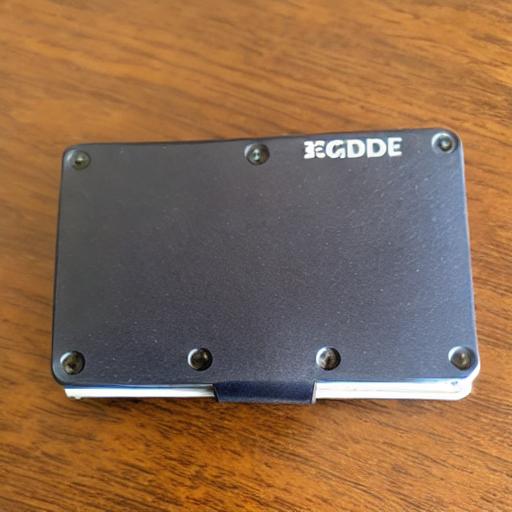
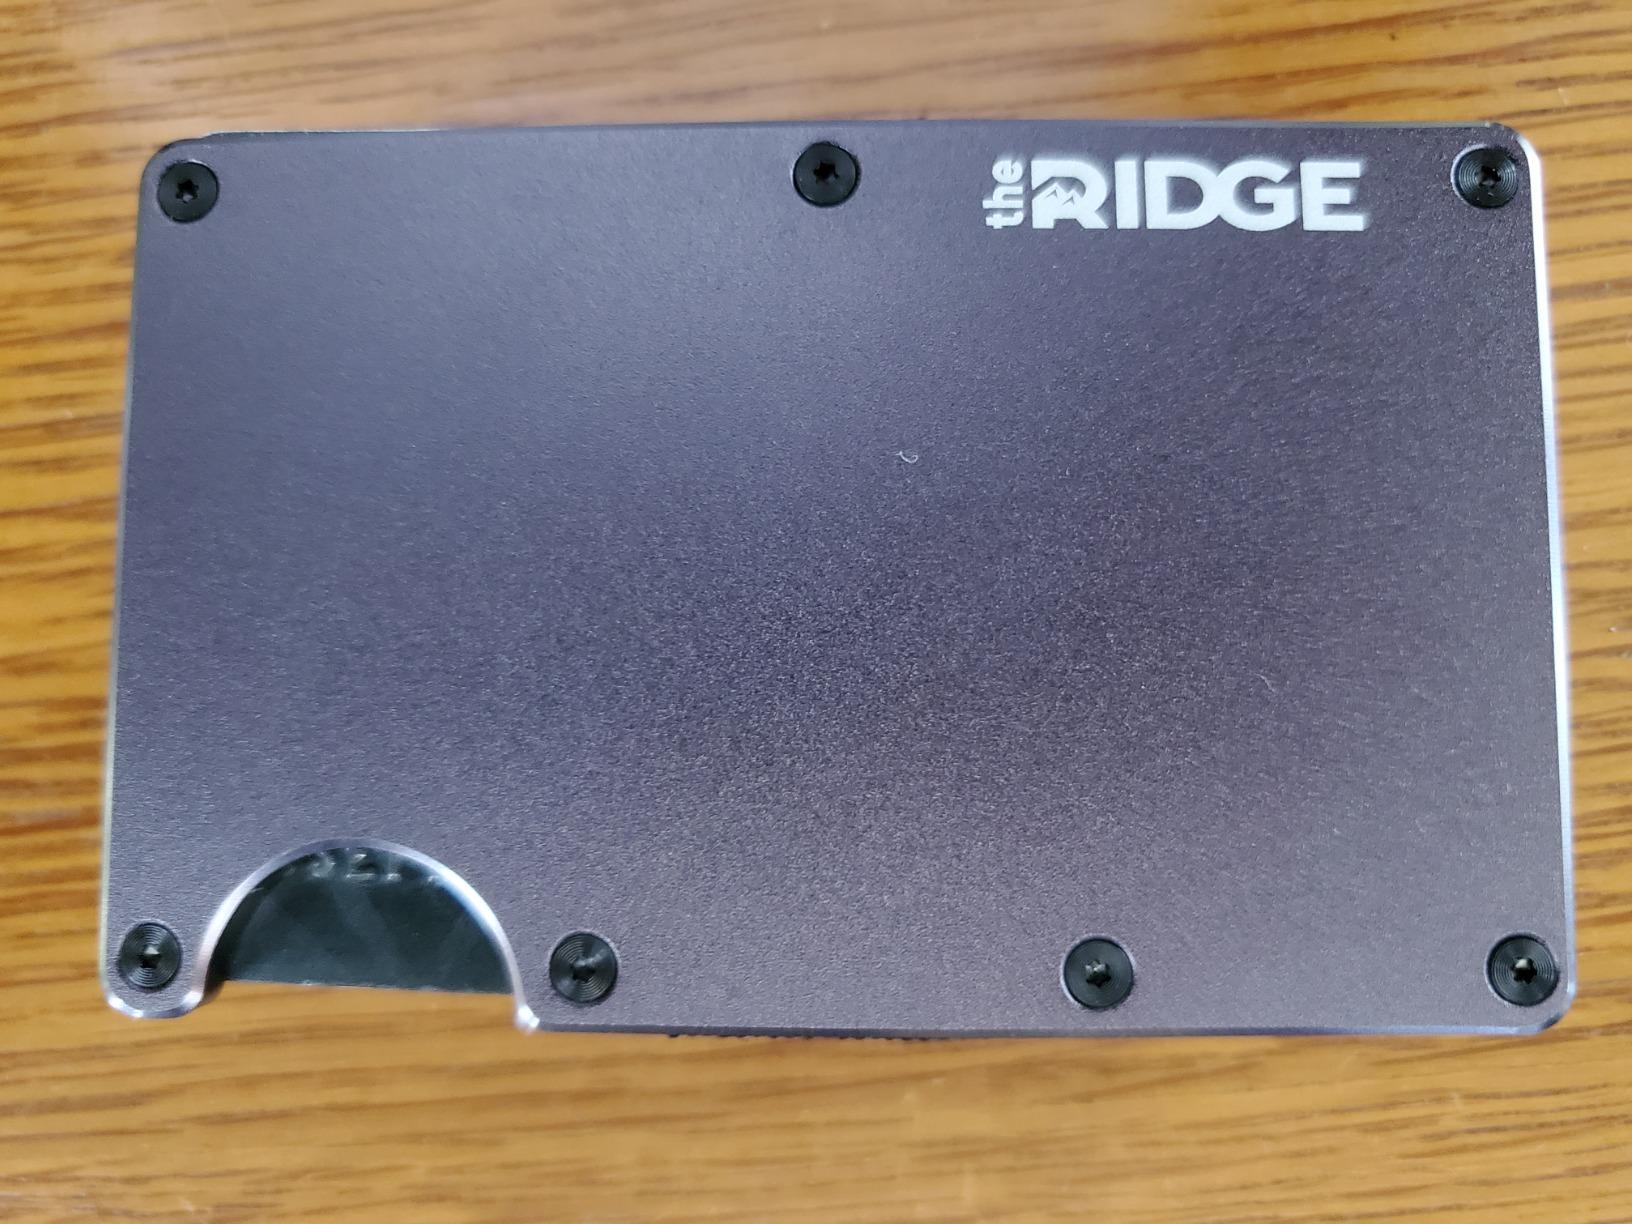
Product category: accessories_wallet
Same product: no